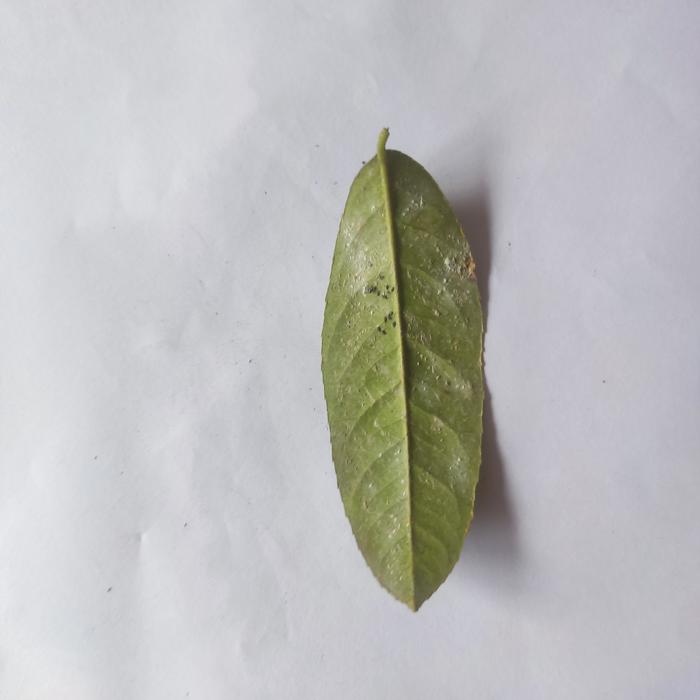
Crop: Lemon
Leaf condition: Sooty_Mold